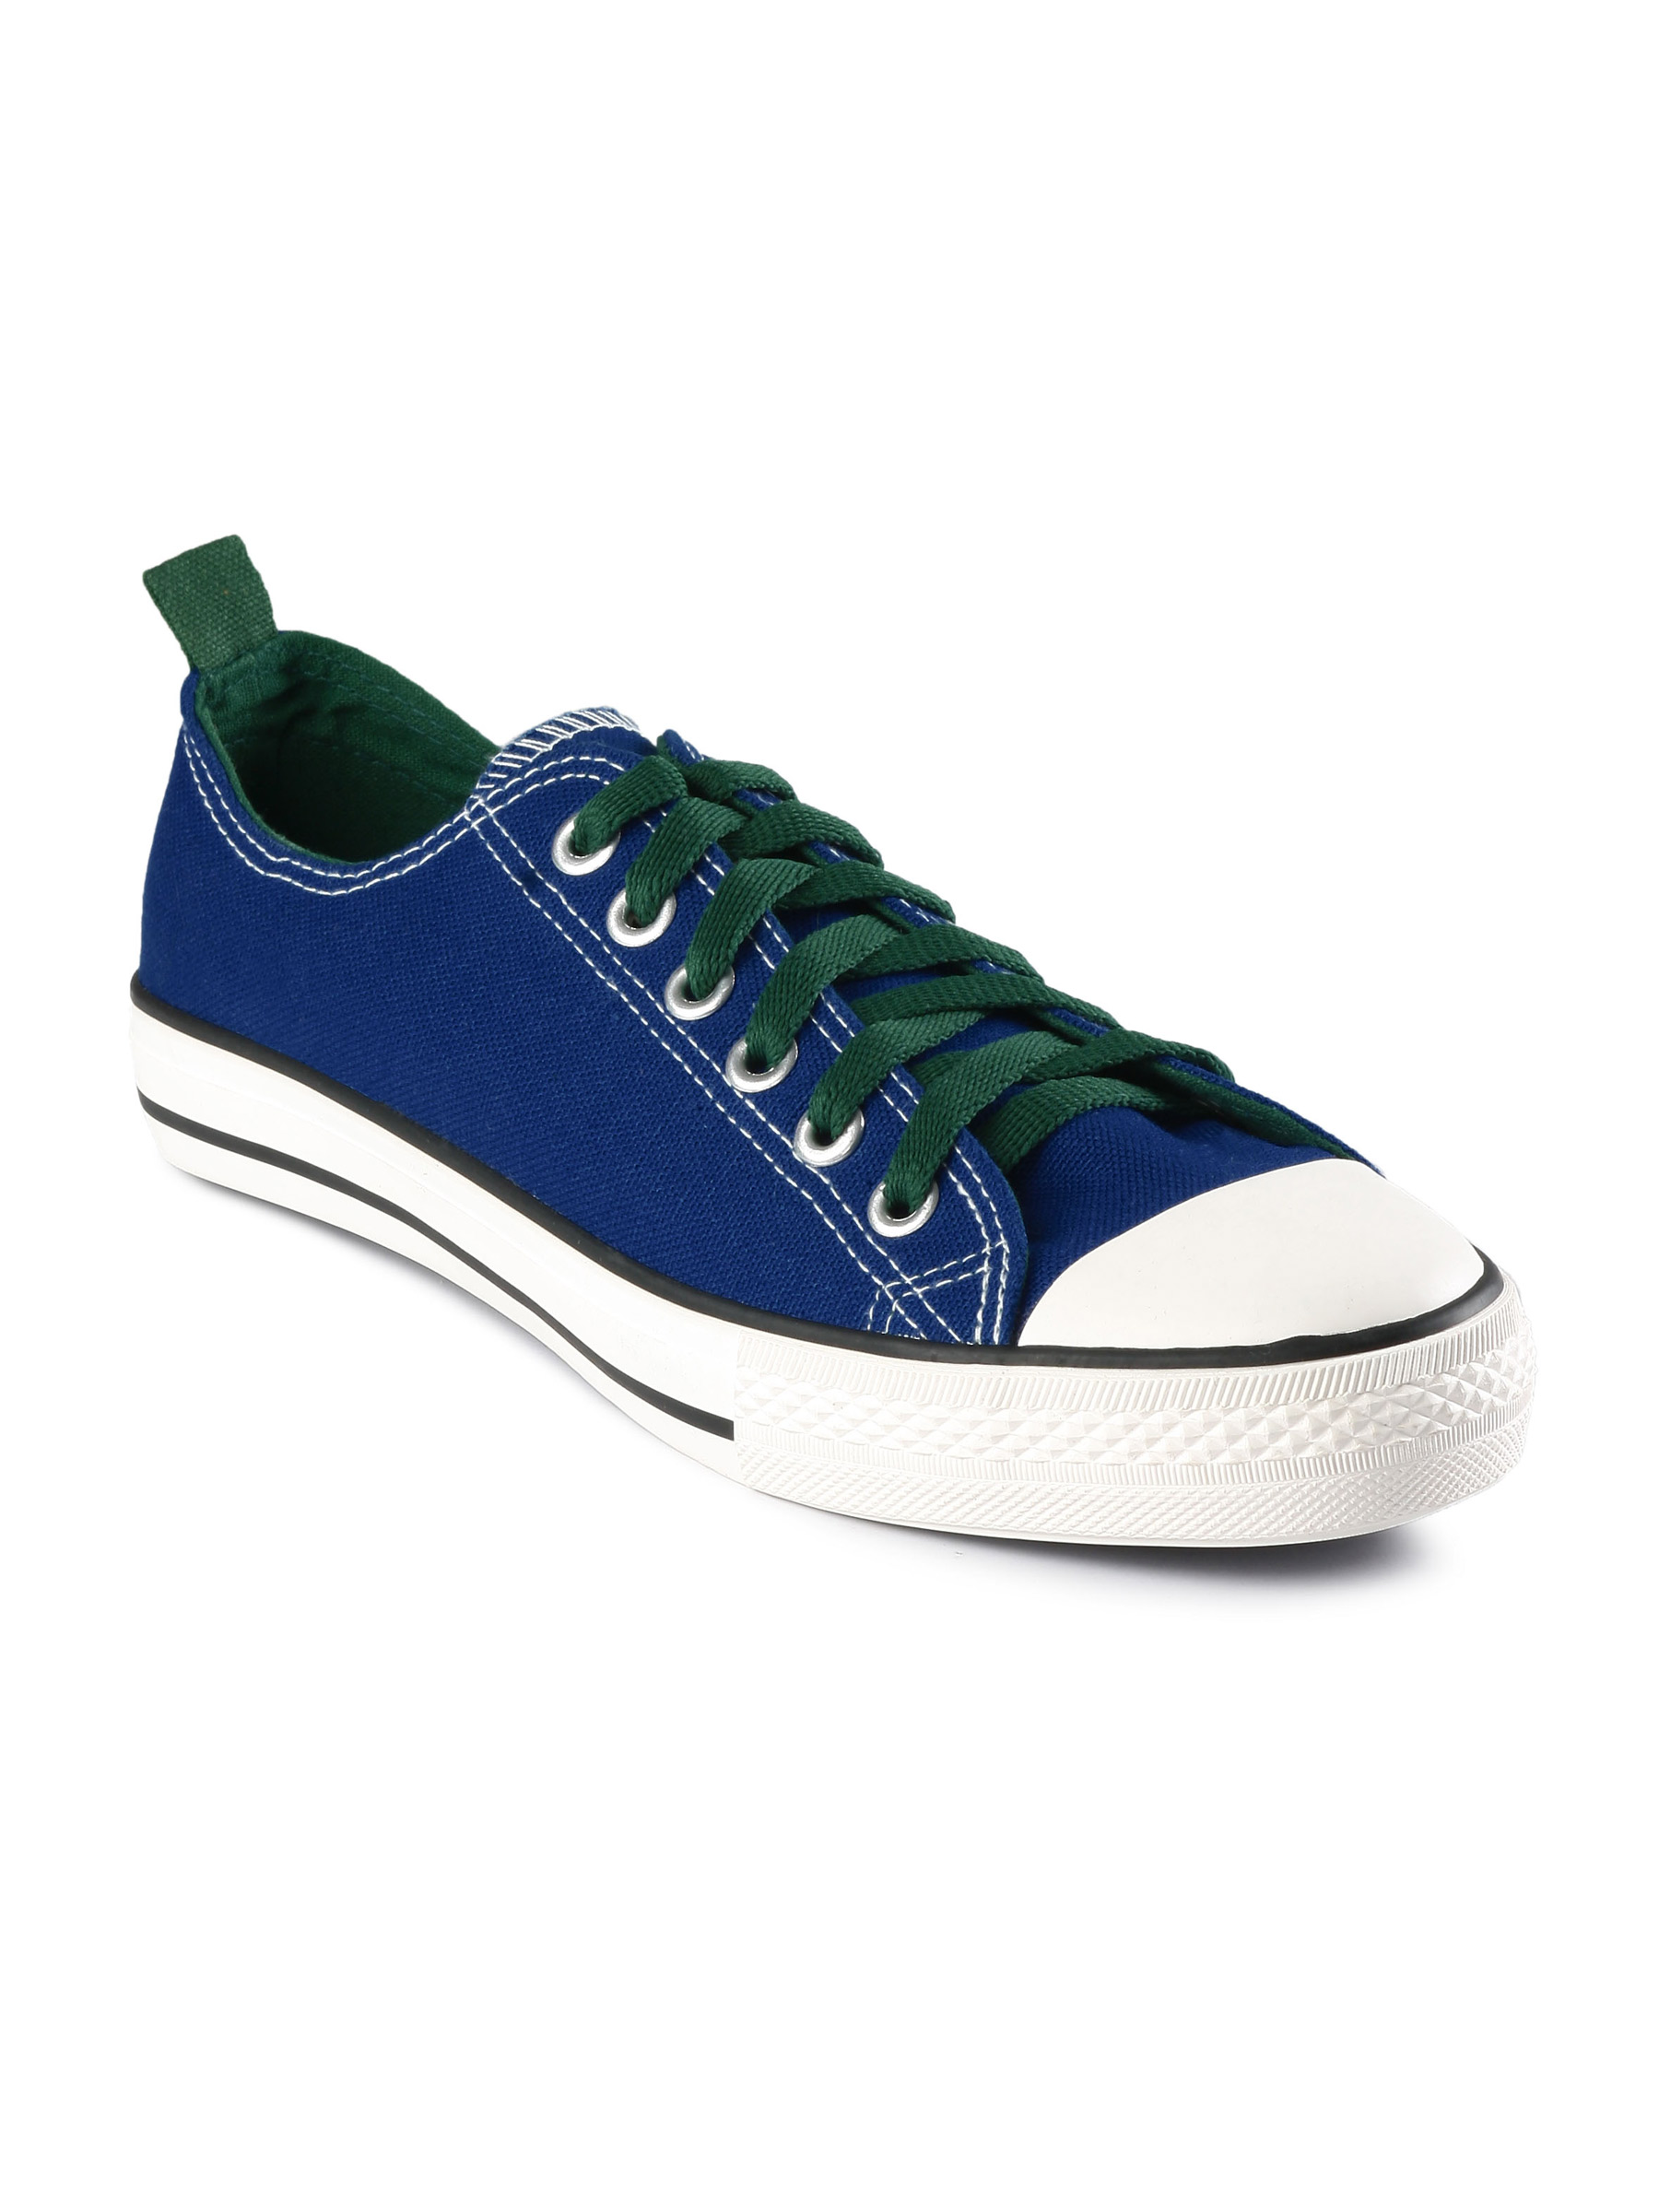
Basics Men Blue Casual  Shoes
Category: Footwear / Shoes / Casual Shoes
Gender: Men
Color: Blue
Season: Fall 2011
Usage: Casual